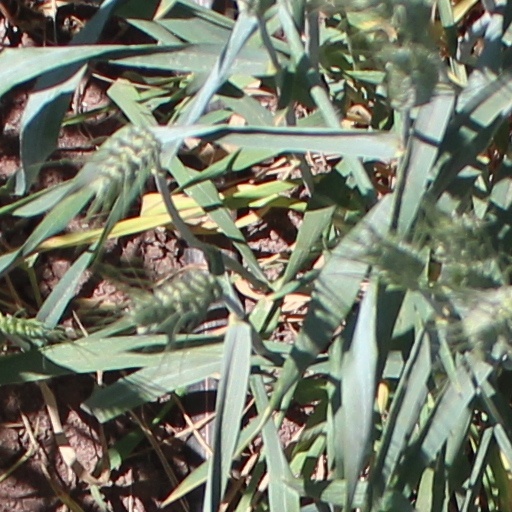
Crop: wheat